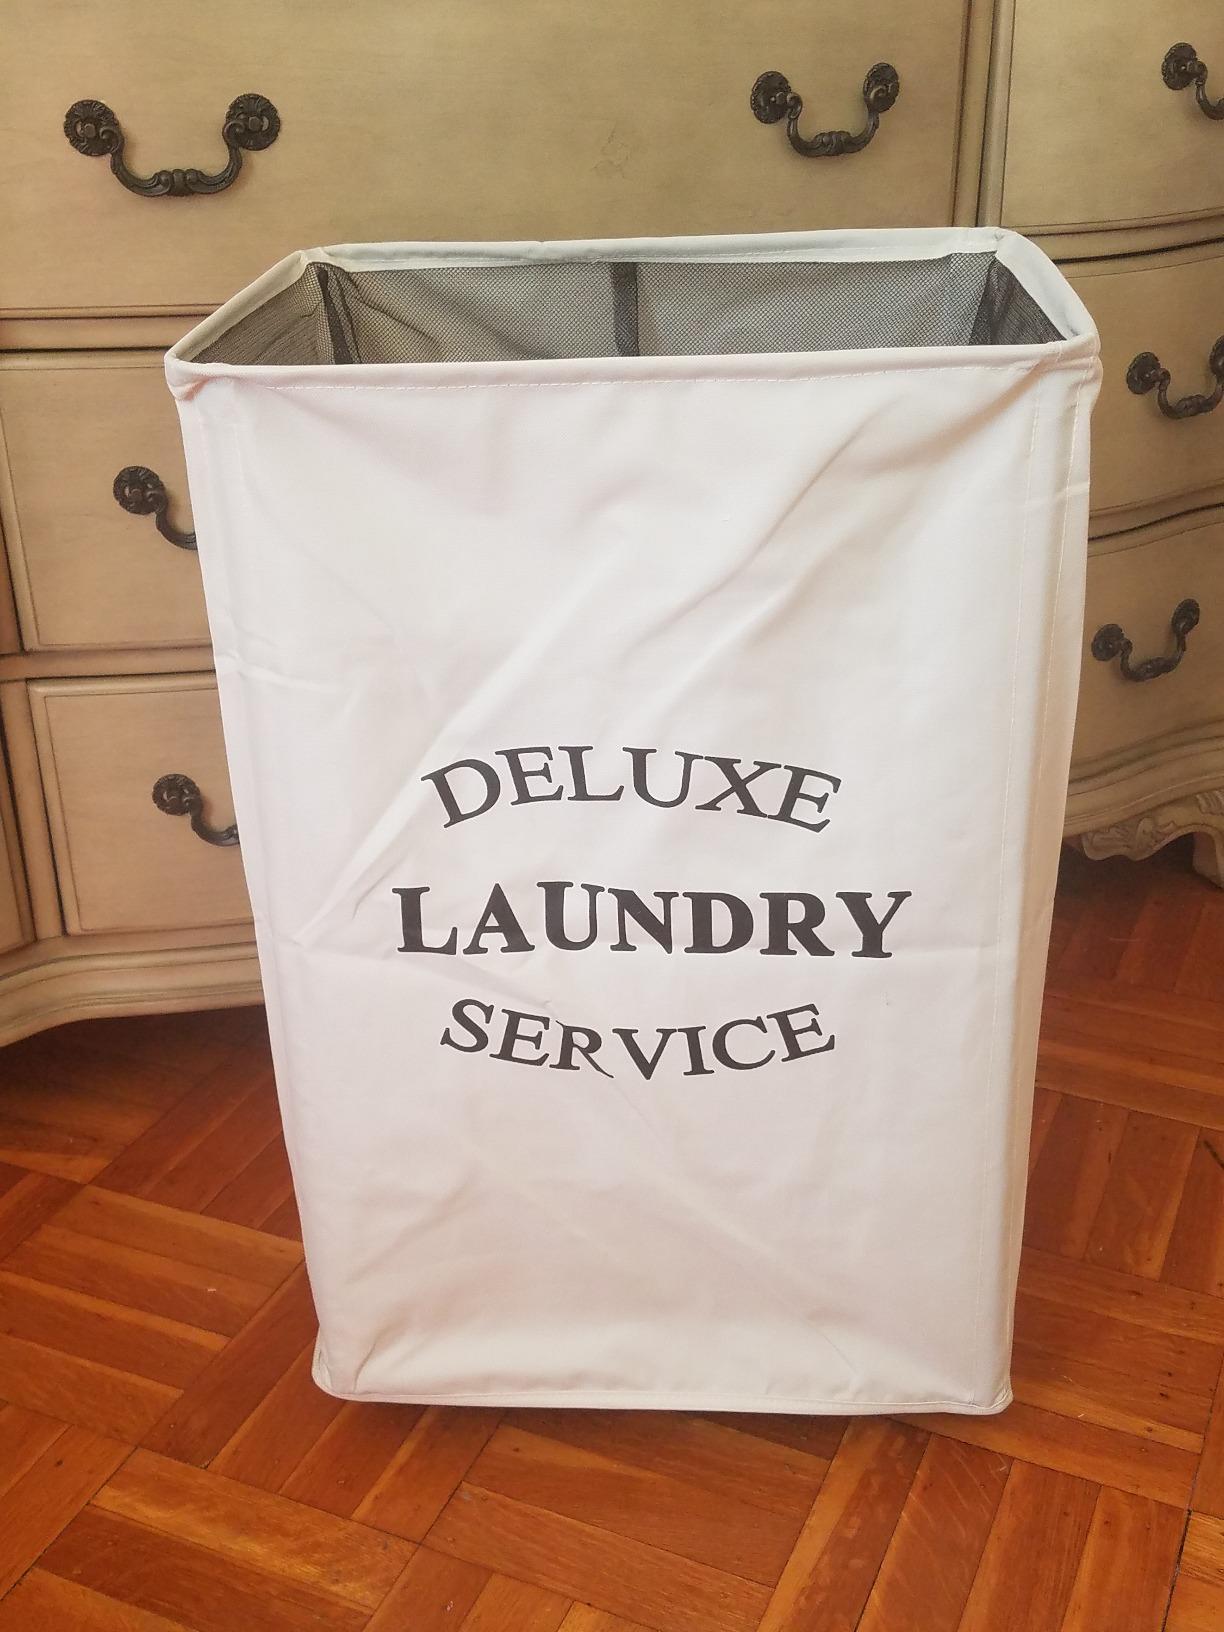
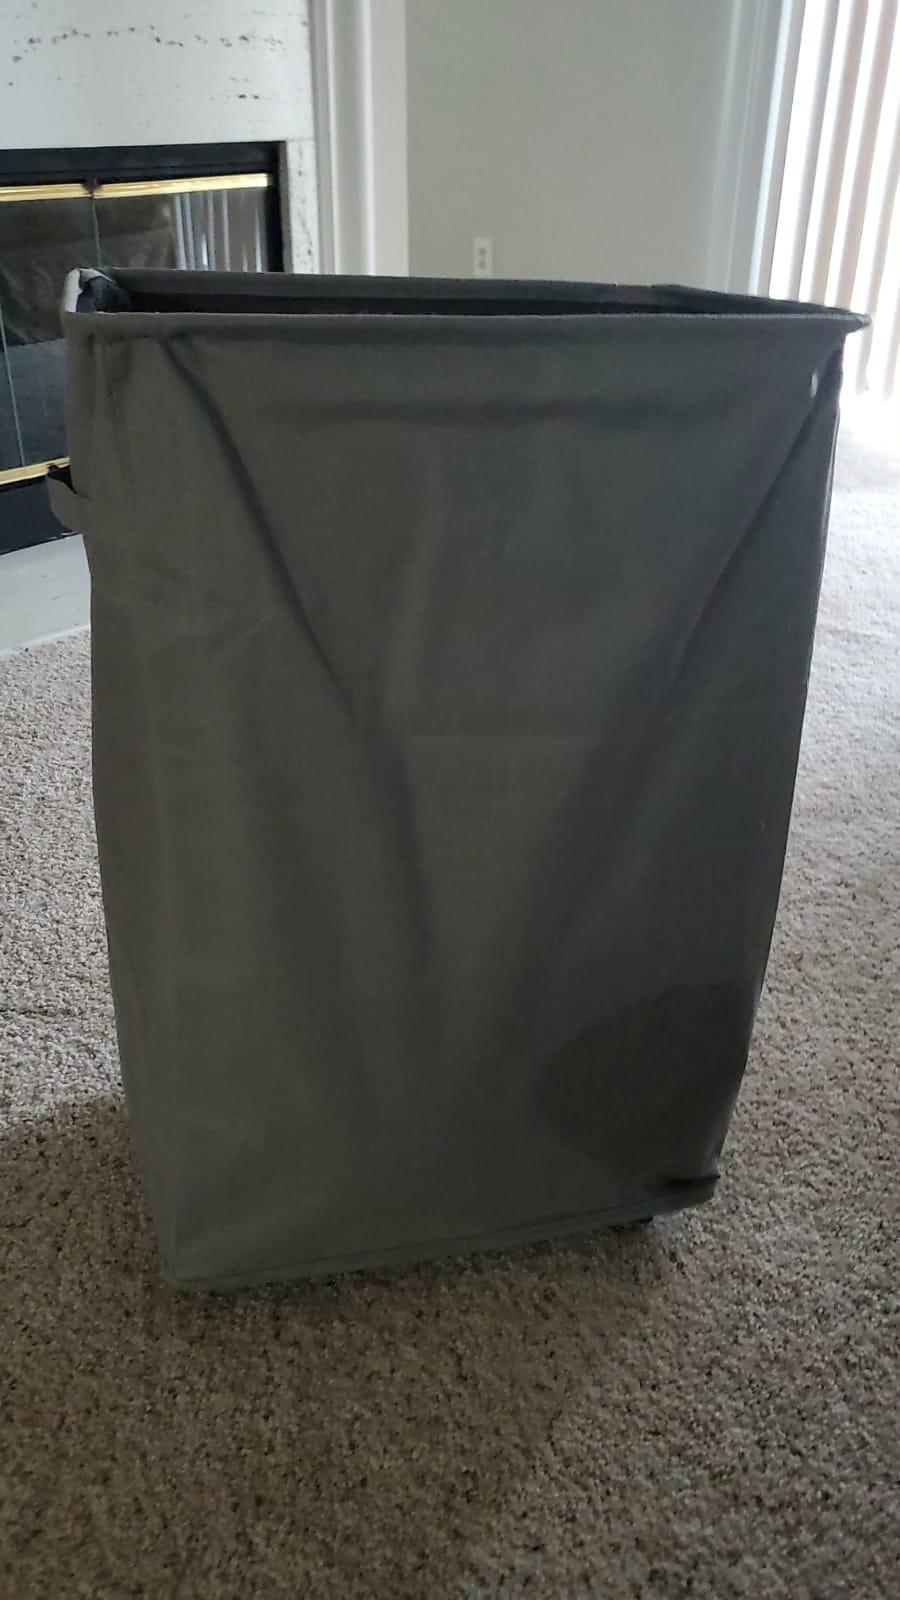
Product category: items_hamper
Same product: no